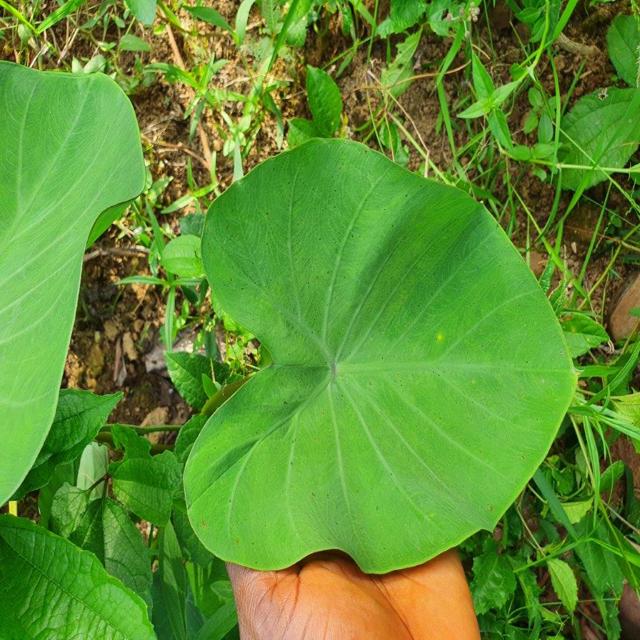
Label: Healthy